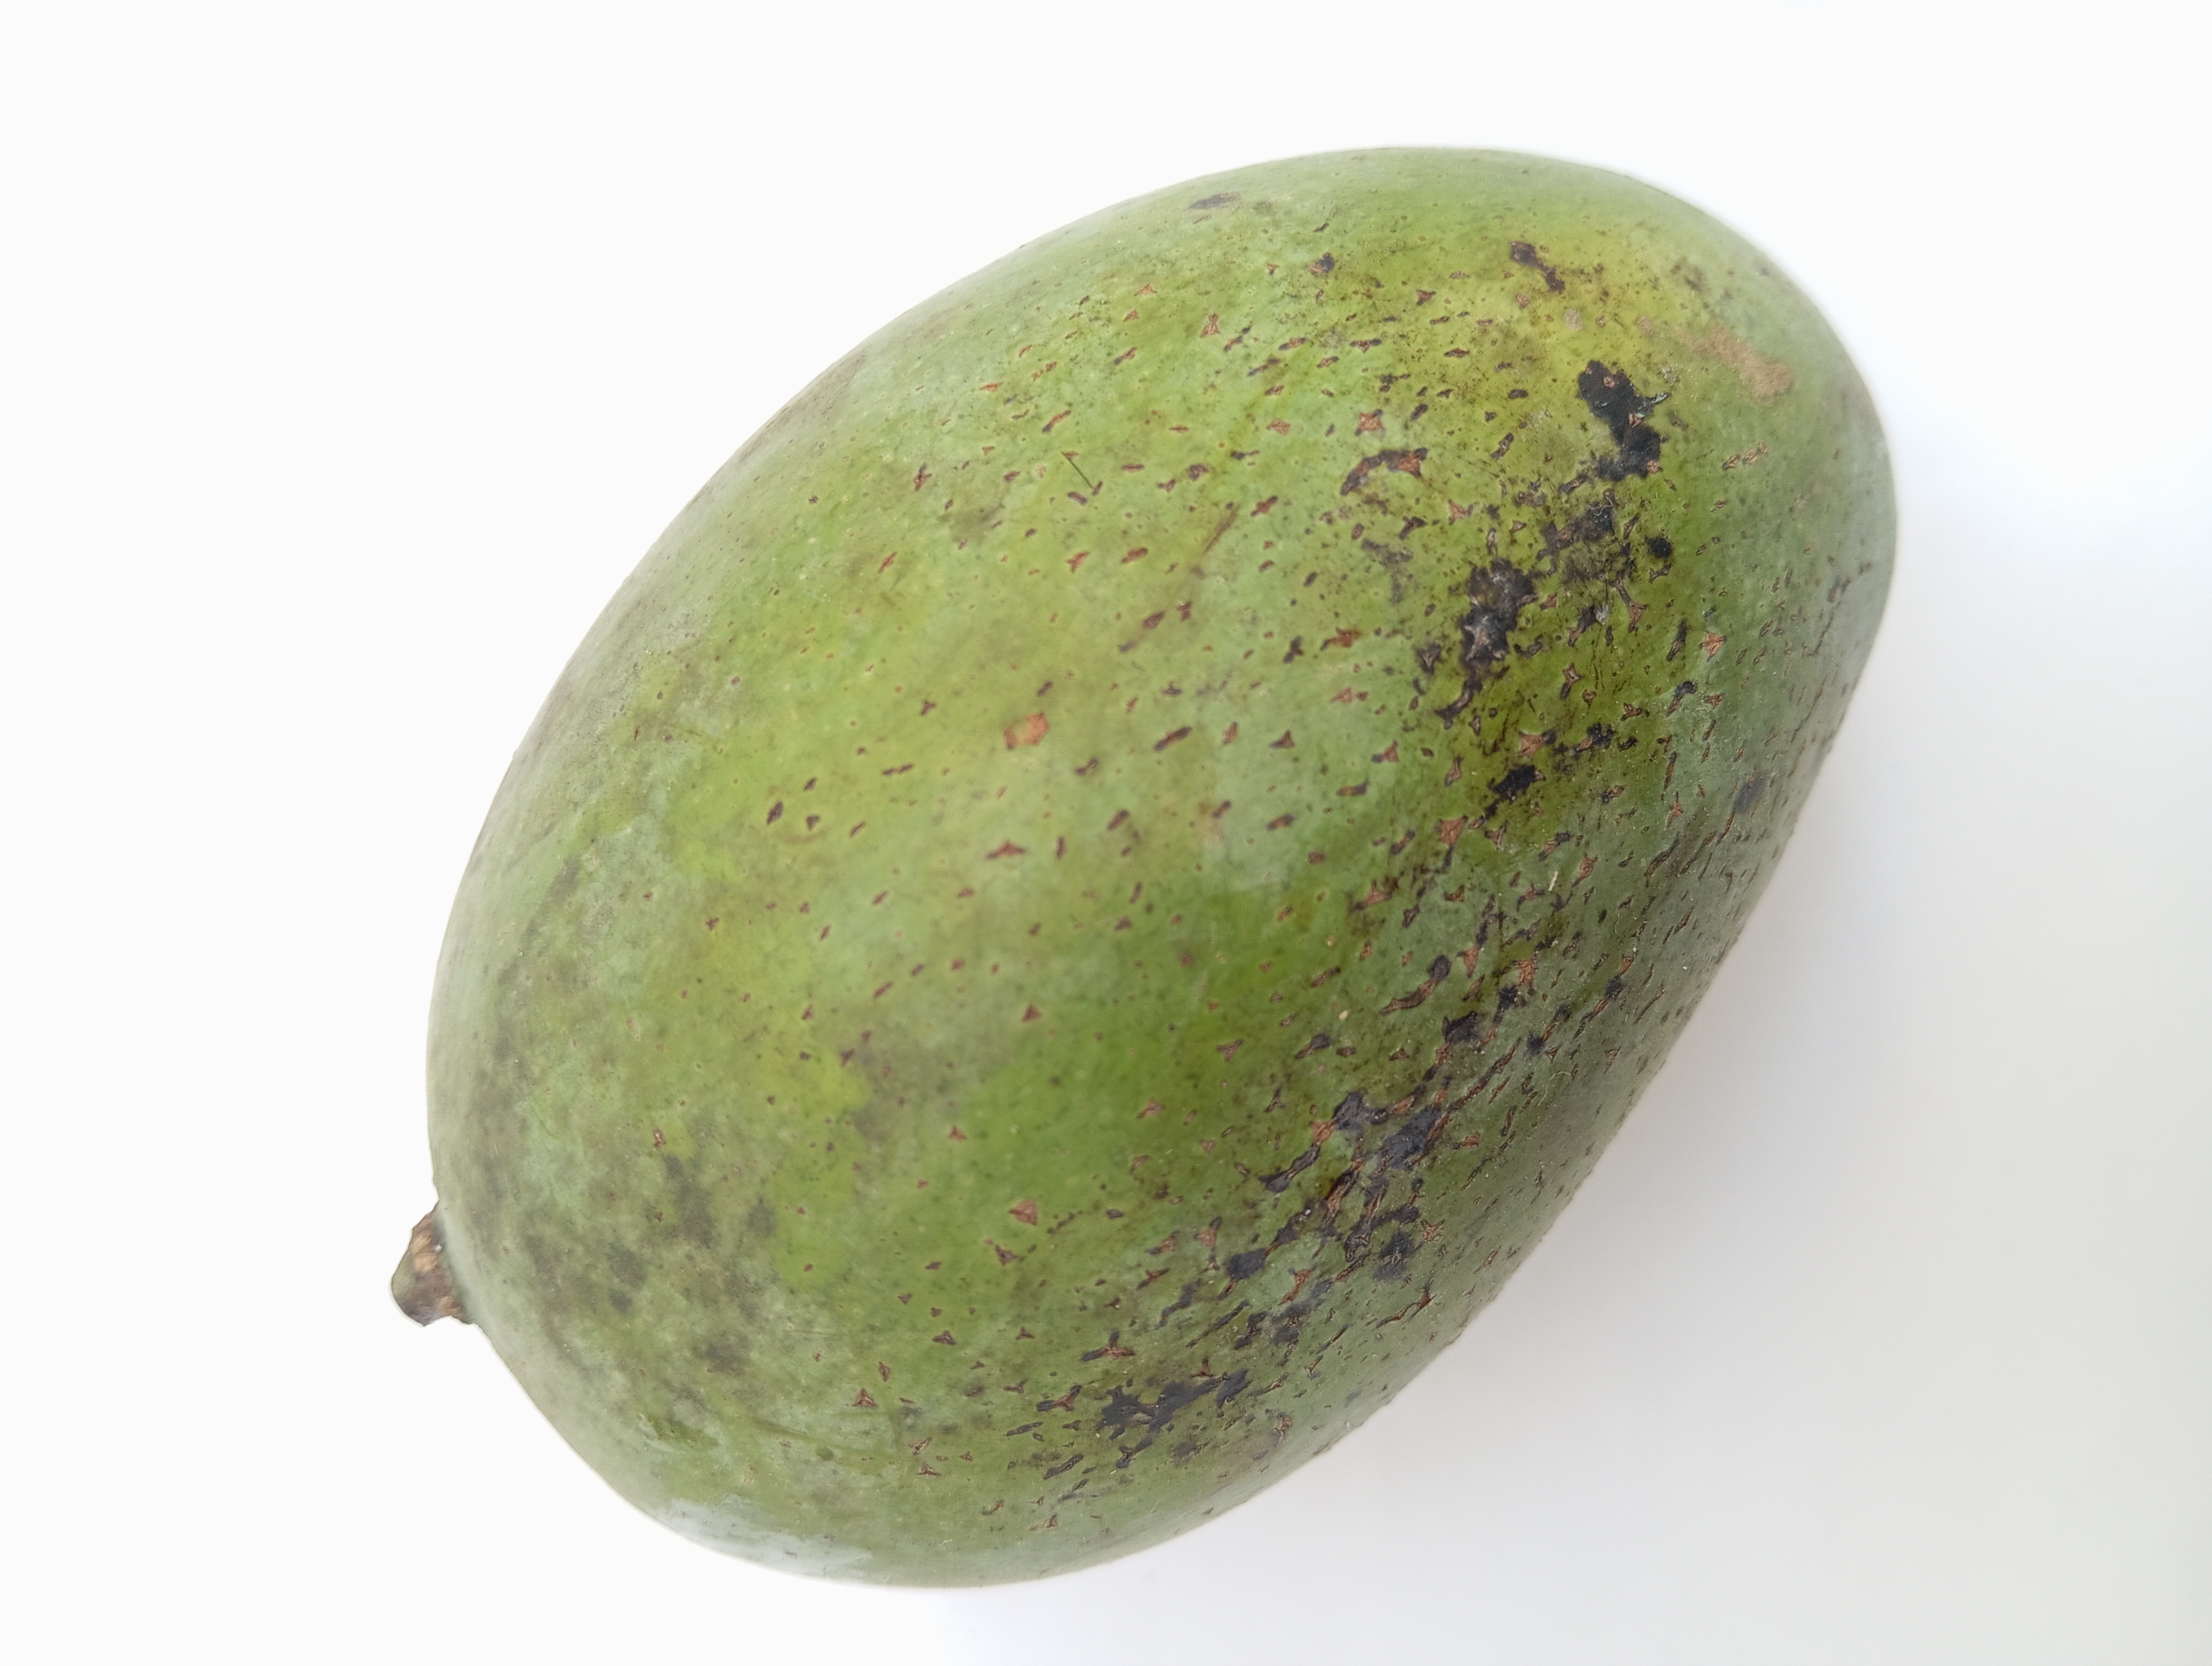
Mango variety: Amrapali